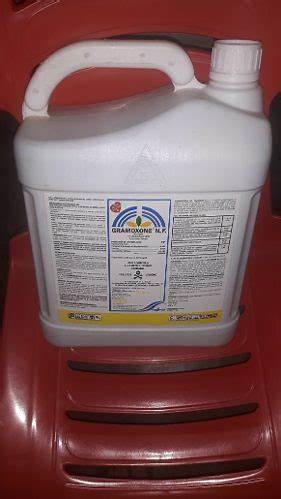
Waste category: plastic